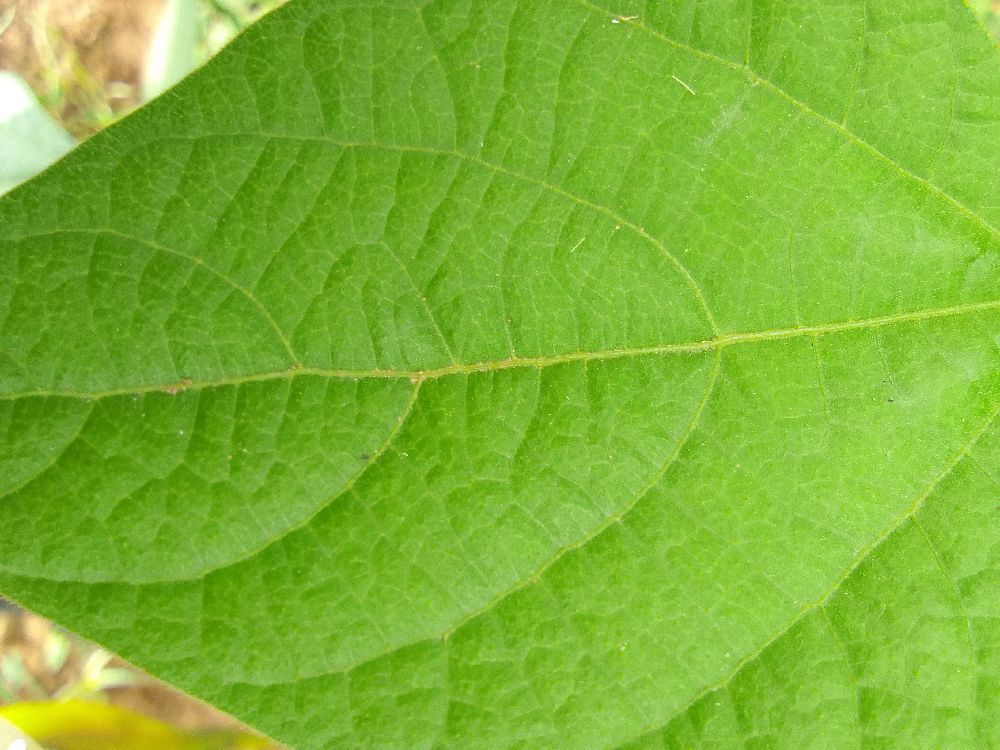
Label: healthy